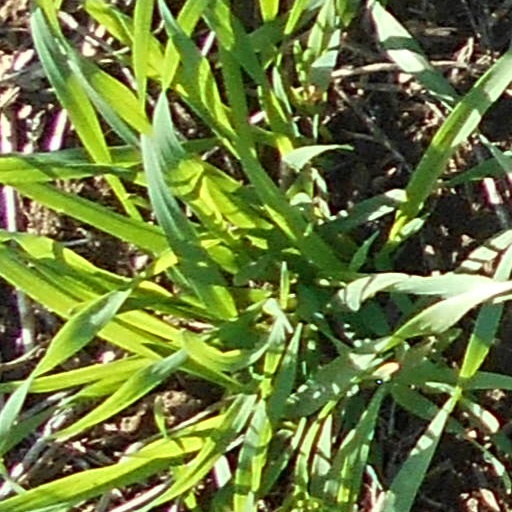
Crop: wheat